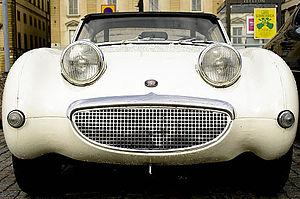
UNe Austin-Healey Bugeye Sprite White vu de face. Célebre pour sa ressemblance avec un visage souriant
Austin-Healey était un constructeur automobile anglais de voitures de sport.